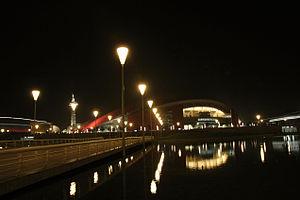
Le stade du Centre sportif olympique de Nankin est un stade de football situé à Nankin dans la province de Jiangsu en Chine.